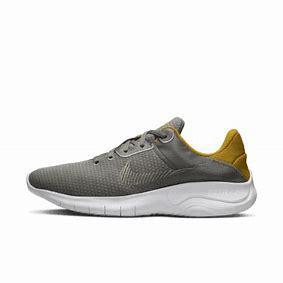
Brand: Nike
Model: Flex Experience Run 11 Next Nature